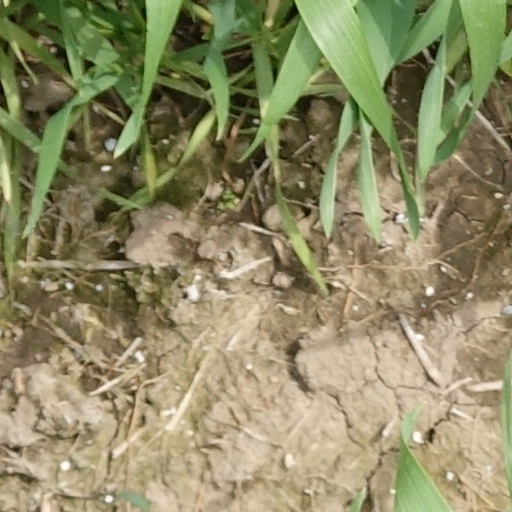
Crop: wheat